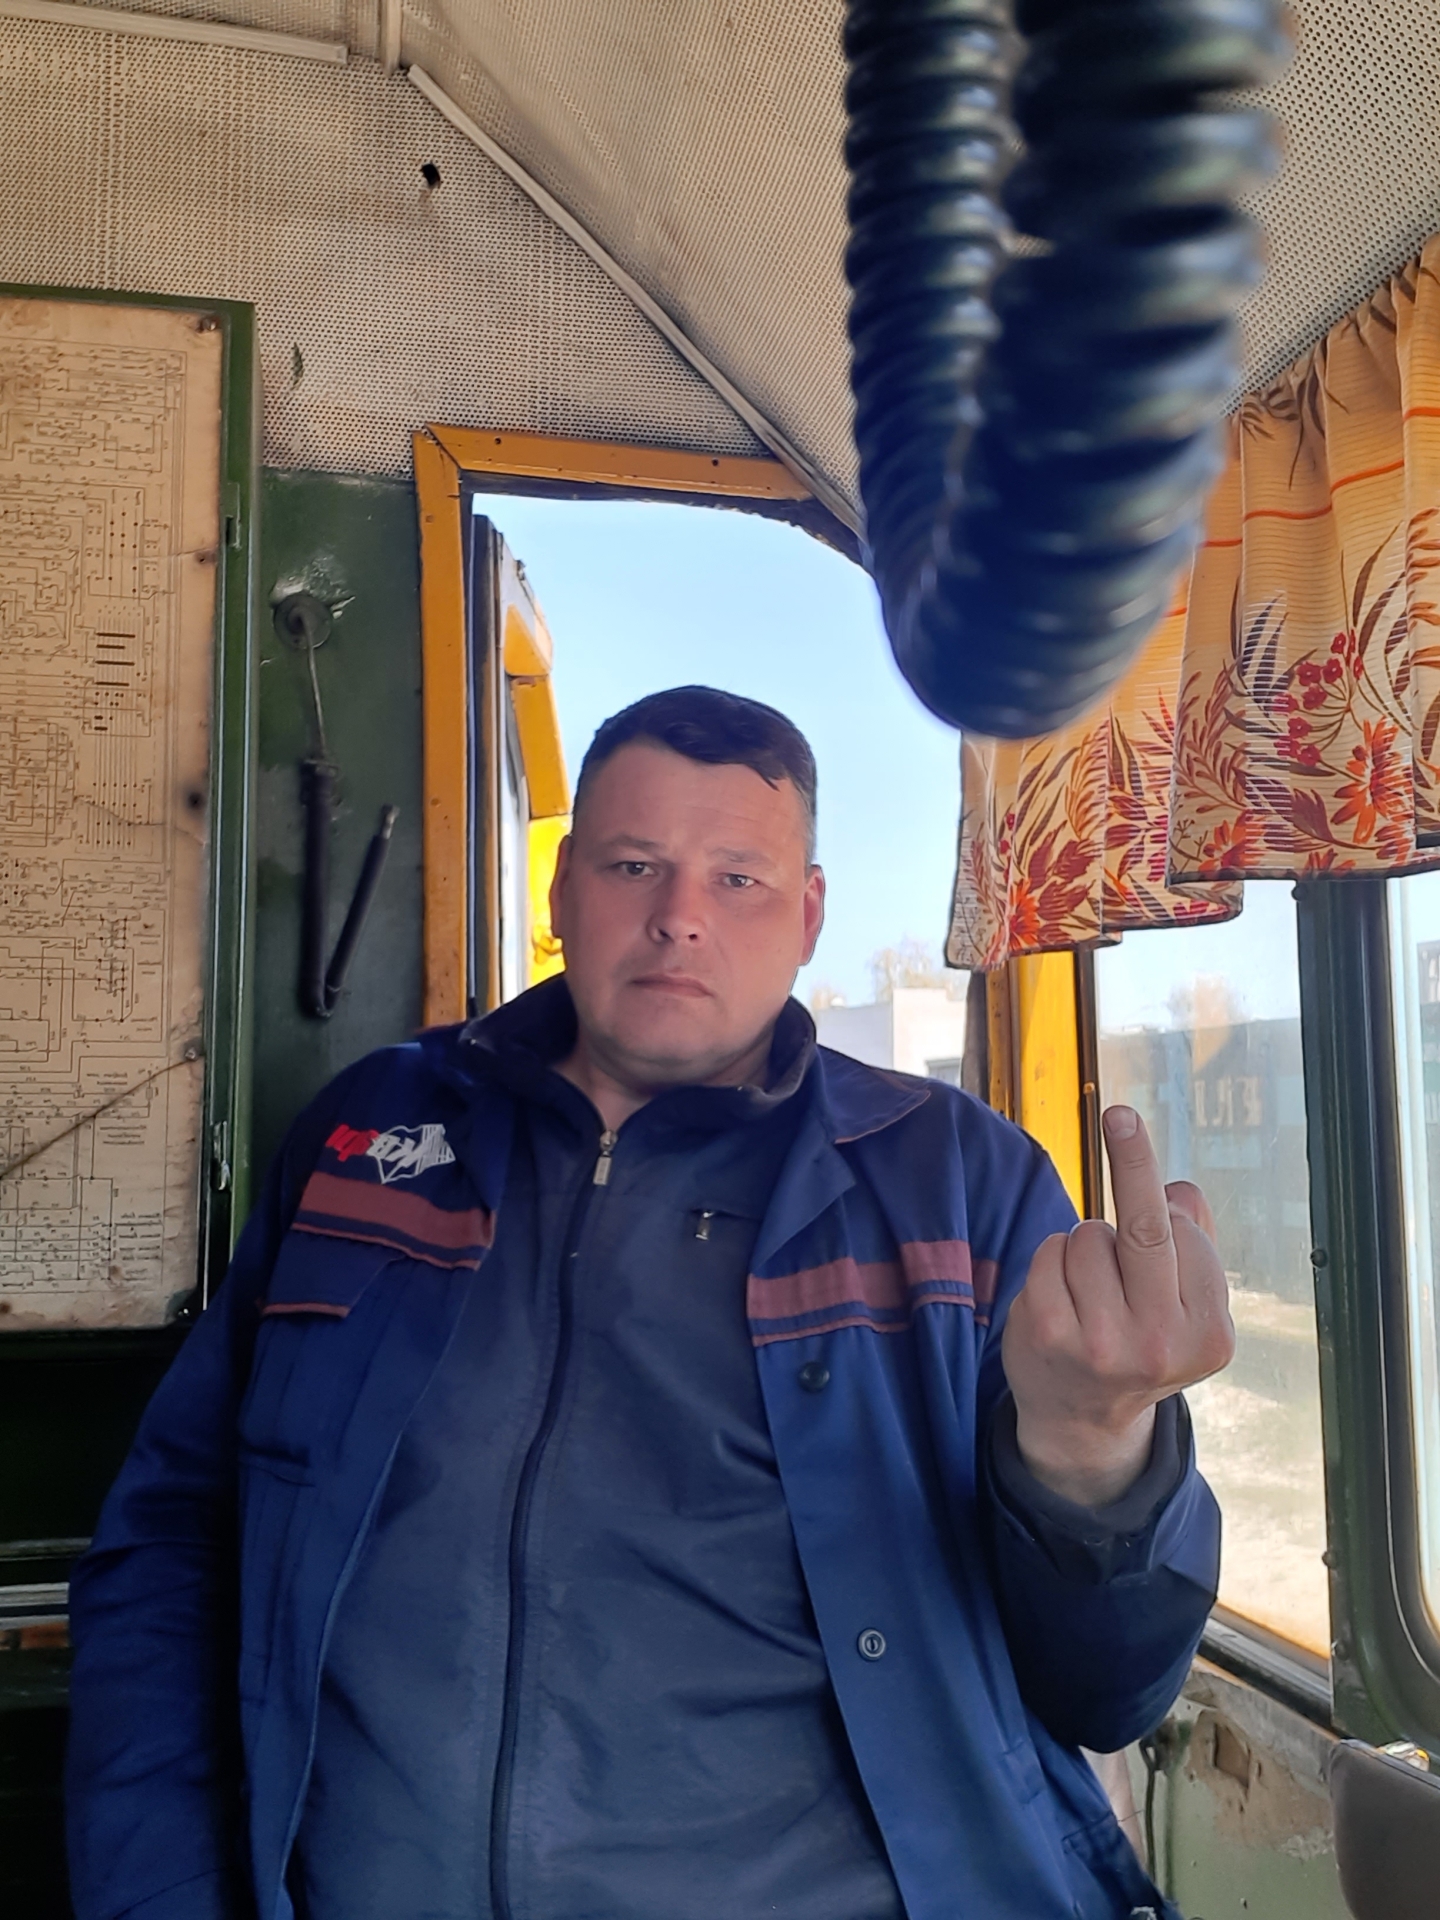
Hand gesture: middle_finger